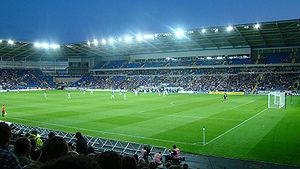
L'équipe du pays de Galles de football est la sélection de joueurs gallois représentant la nation lors des compétitions internationales de football masculin, sous l'égide de la Fédération de football de Galles.